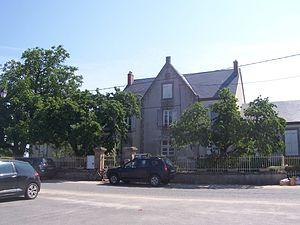
Mairie de Montmort
Montmort est une commune française située dans le département de Saône-et-Loire en région Bourgogne-Franche-Comté.